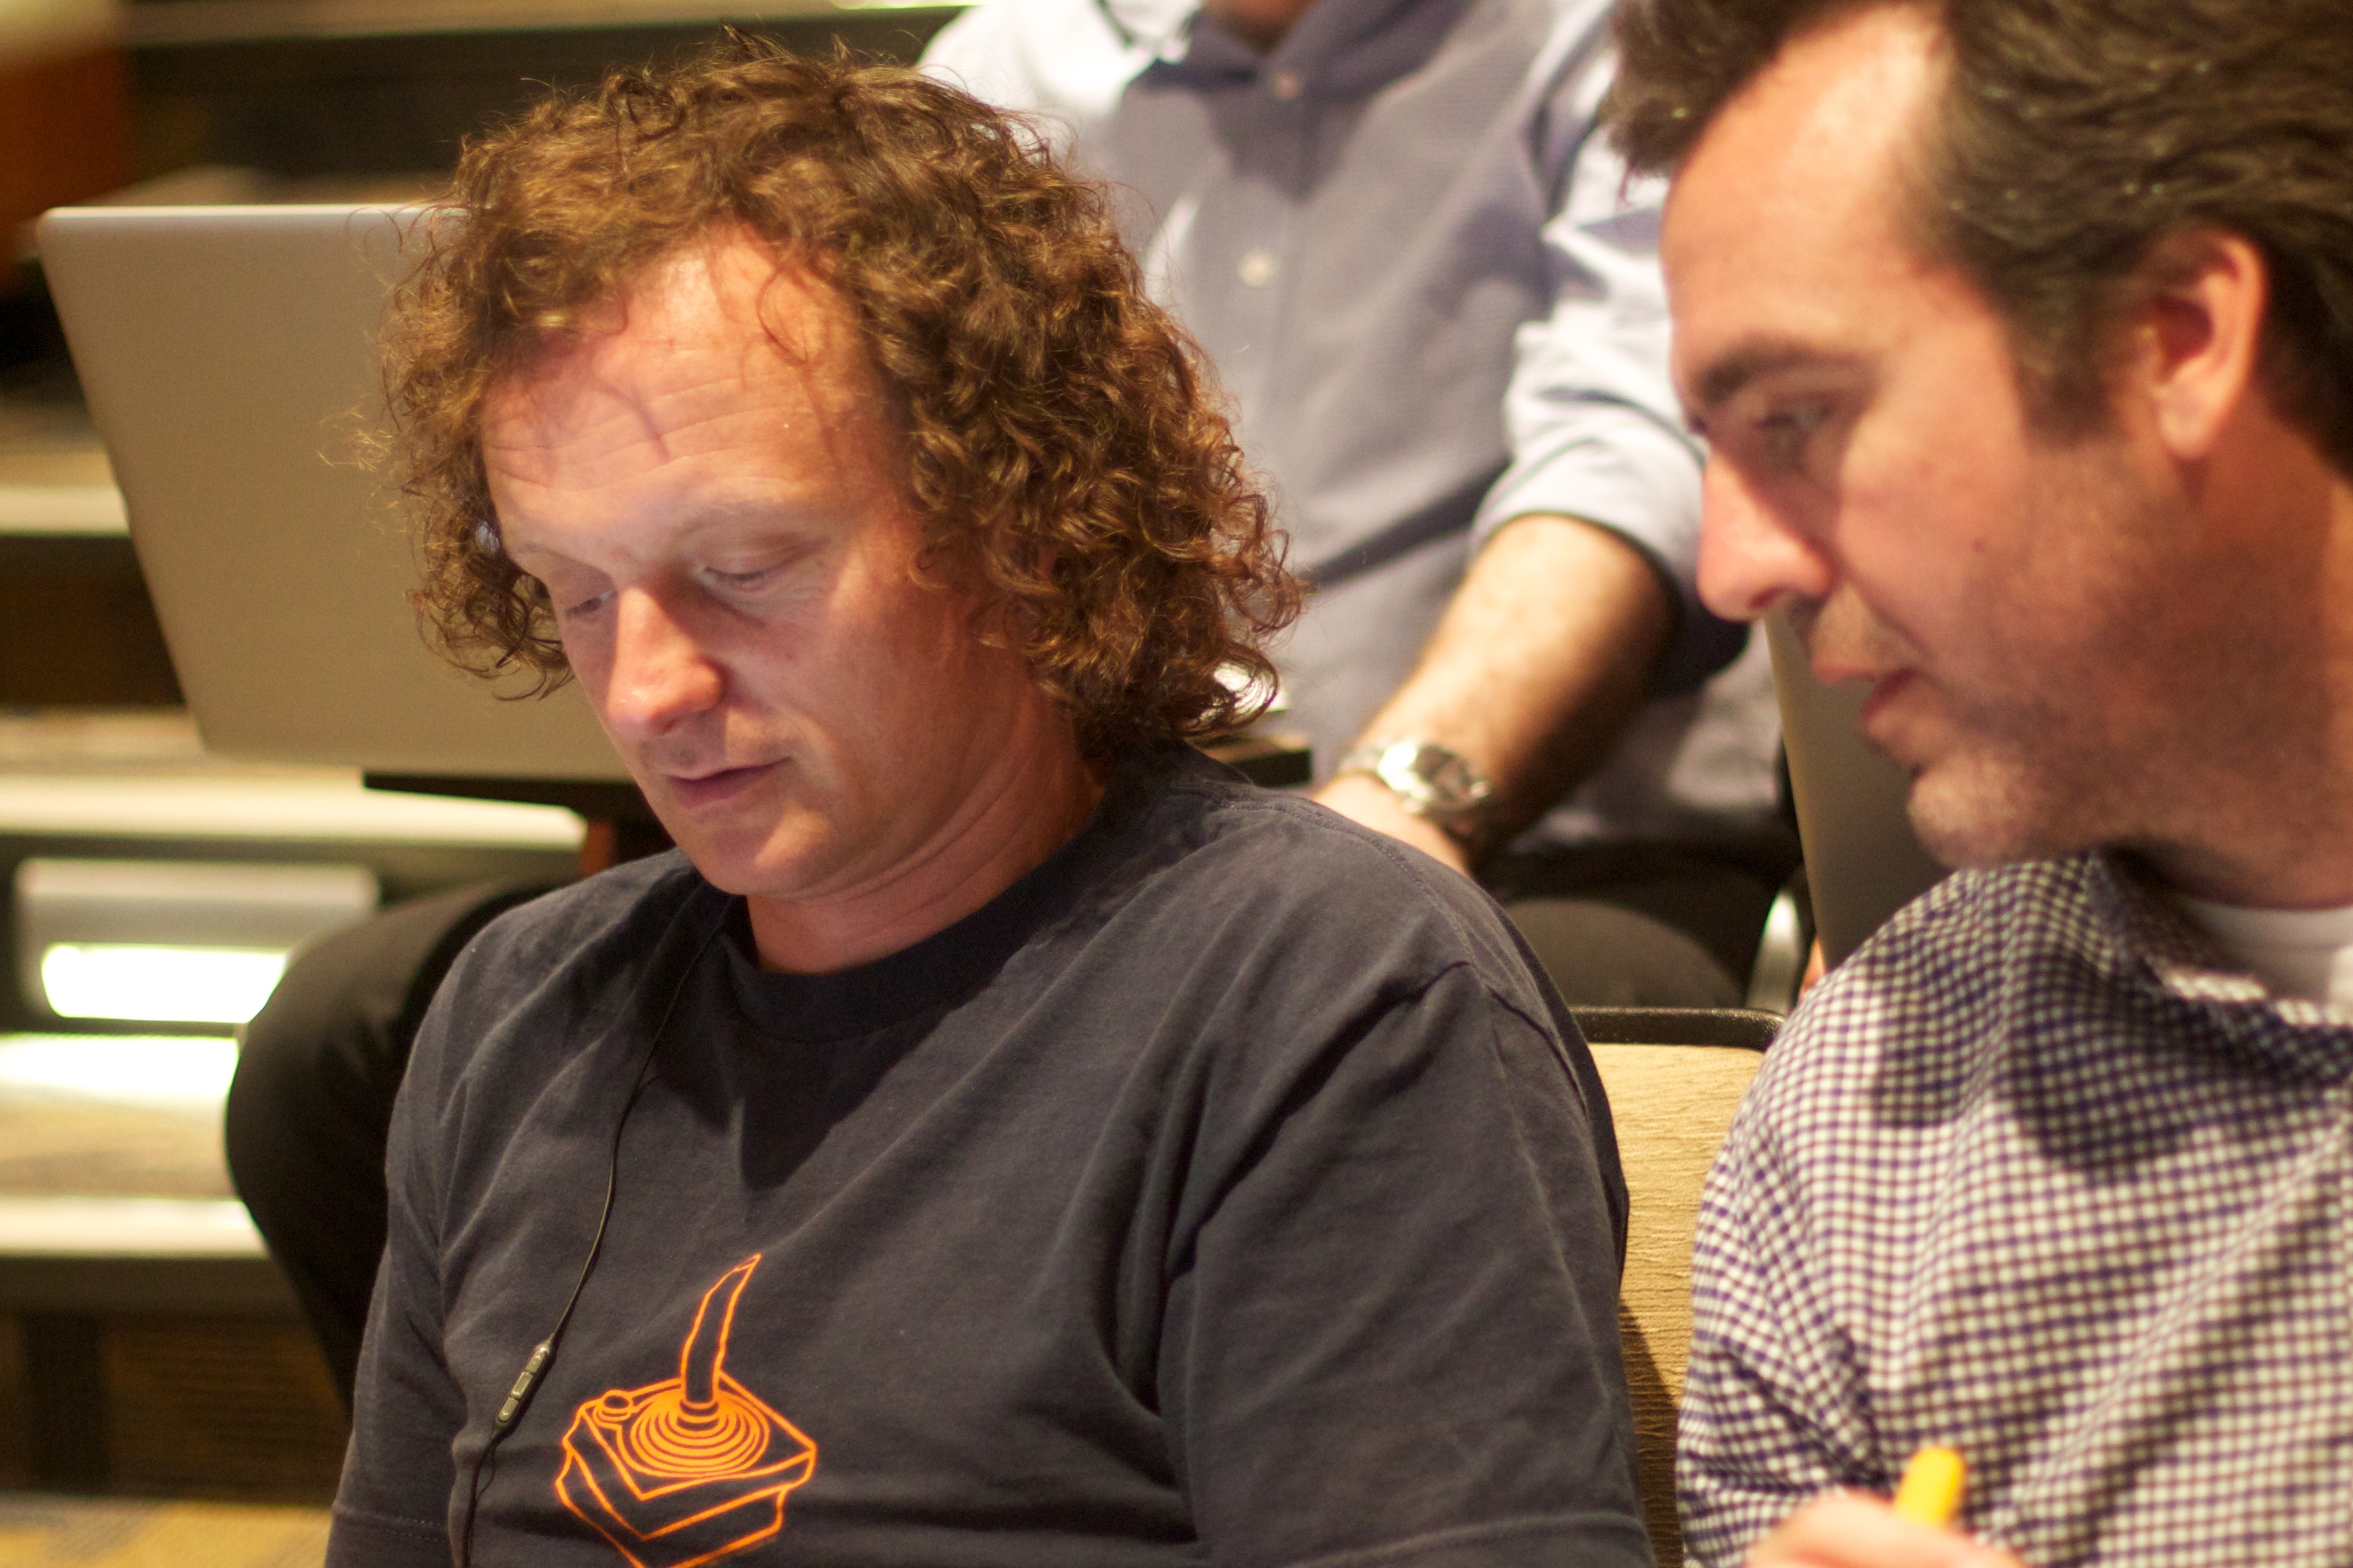
person, youth, umwfa12